2013 Los Angeles Dodgers season

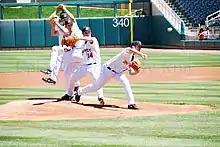
Matt Magill made his Major League debut on April 27

The Dodgers returned home on April 26 to begin a three-game weekend series with the Milwaukee Brewers. Adrián González doubled twice and drove in 3 runs in the 7–5 victory. Mark Ellis left the game after five innings because of a strained right quad. Fife was placed on the disabled list the next day and Matt Magill was called up from the minors to make his Major League debut. Magill allowed only two runs in innings while striking out seven. However, Matt Guerrier allowed two home runs and they lost 6–4. Clayton Kershaw struck out 12 while pitching 8 shutout innings and Carl Crawford hit two homers as the Dodgers beat the Brewers 2–0 to win the series. Ted Lilly allowed five runs in the first three innings in his next start and Josh Wall allowed seven more in 2 innings of relief as the Dodgers were crushed by the Colorado Rockies 12–2. The Dodgers finished April with a 13–13 record after Ryu struck out 12 in 6 innings and Hanley Ramírez homered in his first start of the season after coming off the disabled list.